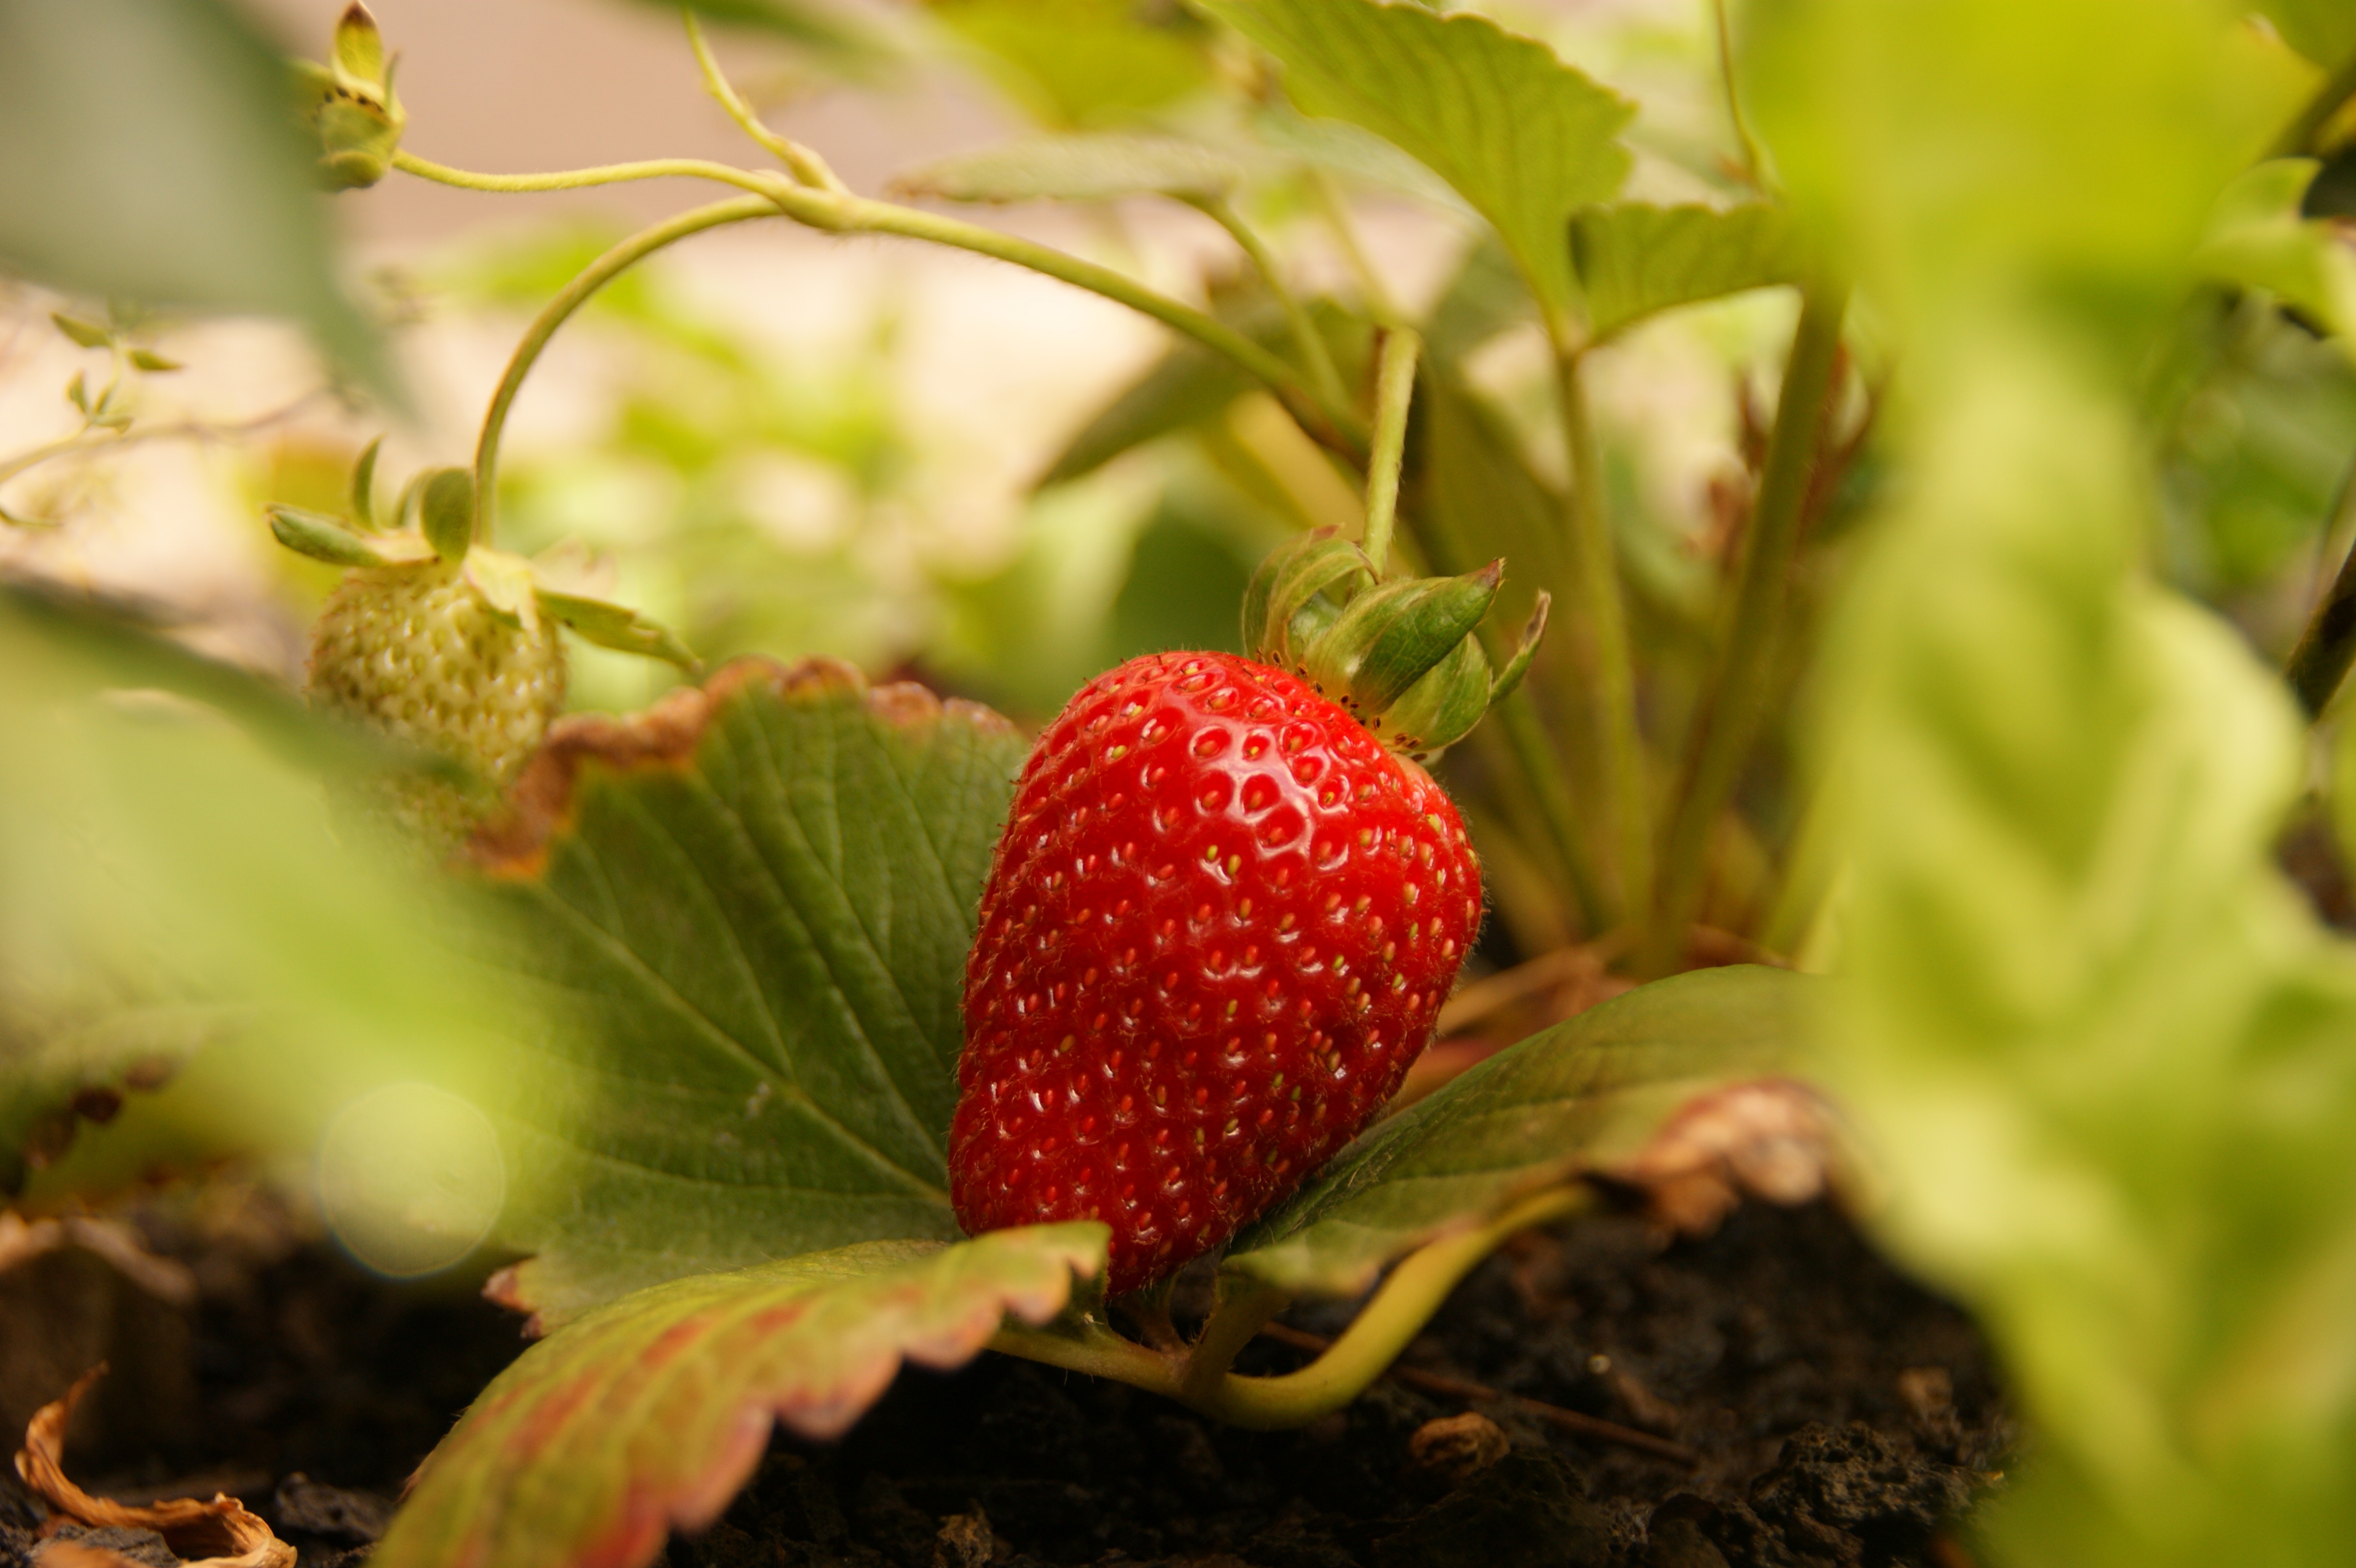
branch, plant, fruit, berry, sweet, leaf, flower, food, produce, autumn, botany, flora, strawberry, shrub, fruits, mood, strawberries, macro photography, flowering plant, land plant